Answer in natural language. Considering the relative positions, is white rectangular dining table above or below metal-framed black chair? Choose between the following options: above or below
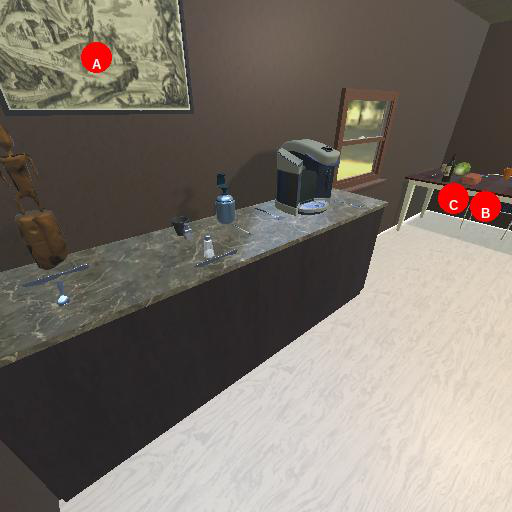
<answer>below</answer>